Achmad Nawir

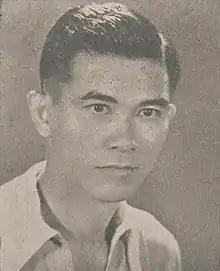
Nawir in 1938

Achmad Nawir (30 June 1912 – 1 April 1995) was an Indonesian doctor and footballer. Nawir played for HBS Soerabaja and the Dutch East Indies (Indonesia) national team.